Monagas

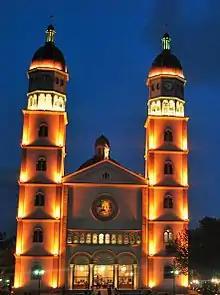
Façade of the Cathedral of Maturín, Monagas

Produced by the Warao Indians, according to the use given to the object, without being separated from the work element. The raw material is plant fibers, mostly moriche and wood, with which they carve figures and animals, as well as making necklaces with peonies, "Mucuna" seeds and Job's tears, among other materials. In addition, they construct harpoons, buoys, shields, arrows, candles, roofs, ropes, pitchforks and bridges. The craftsmanship of the Warao reflects their organizational idiosyncrasy, as well as their world: nature, spirit, man.